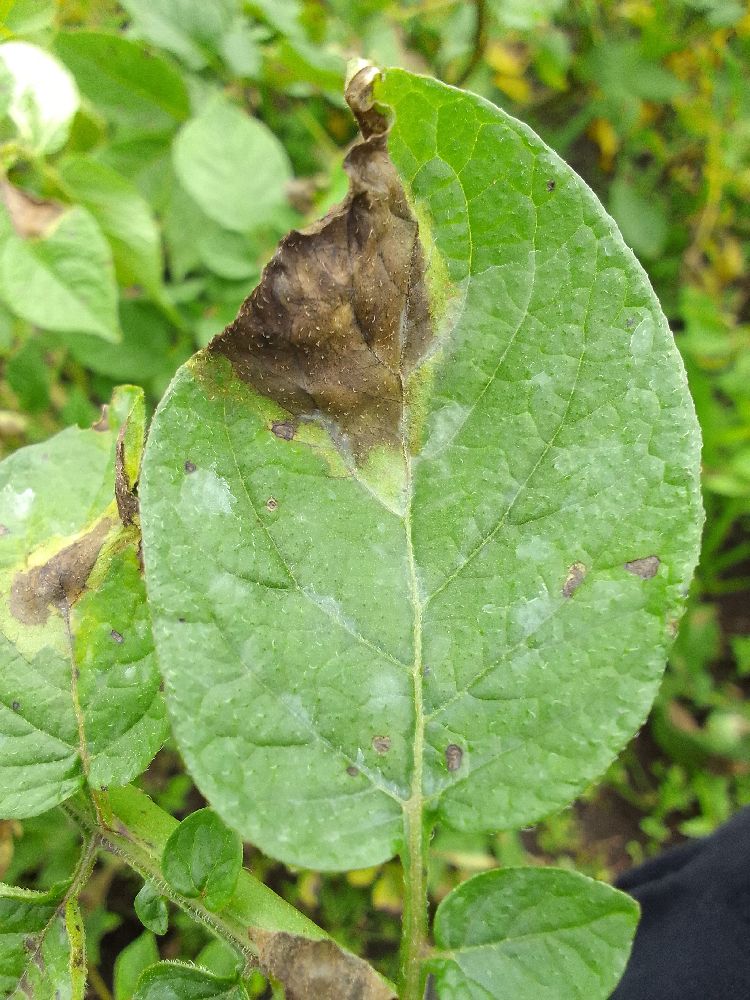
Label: Late blight